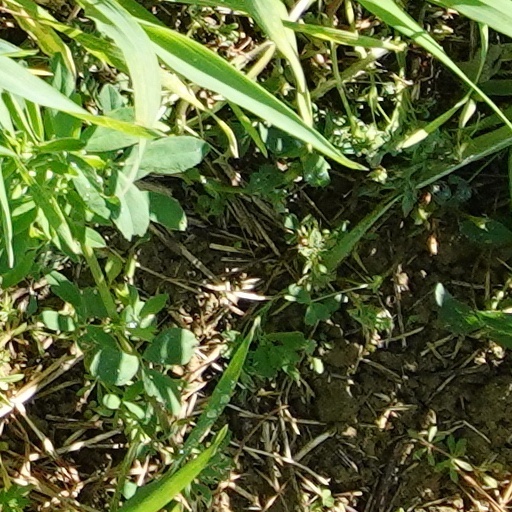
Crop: wheat